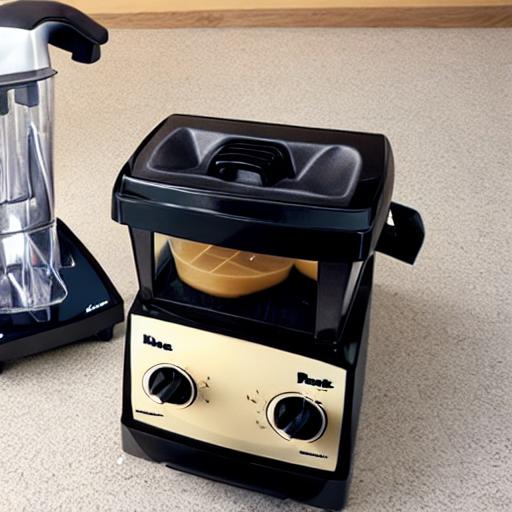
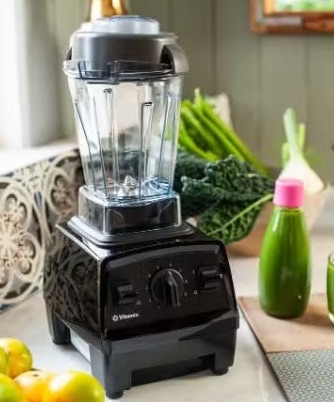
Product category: items_blender
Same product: no